Llanharan

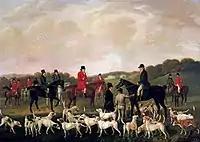
'Llanharran Hunt' (1840)

Llanharan house has a strong historical connection with fox hunting. This Welsh pack was named "The Llanharan" and was established by Richard Hoare Jenkins in 1805, though the pack was renamed the Llangeinor during the period when Mr John Blandy Jenkins was the squire. The Llangeinor is now based in Coity near Bridgend.